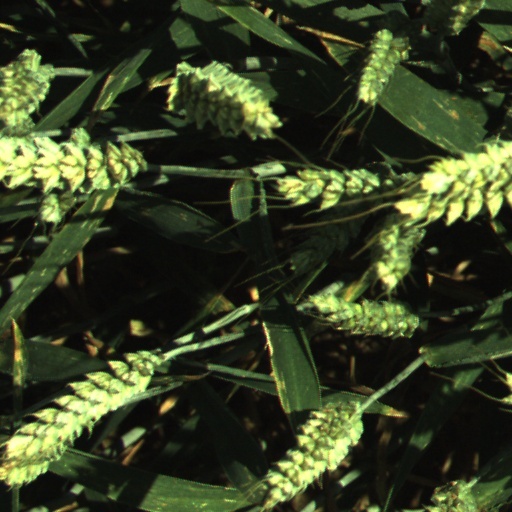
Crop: wheat